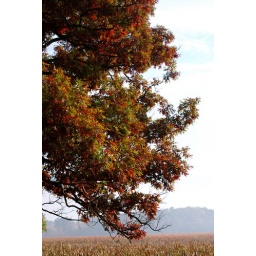
A red oak tree by the marsh. Near McHenry, IL